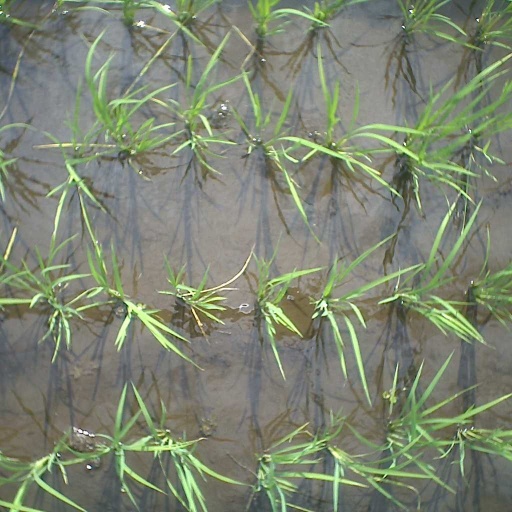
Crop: rice